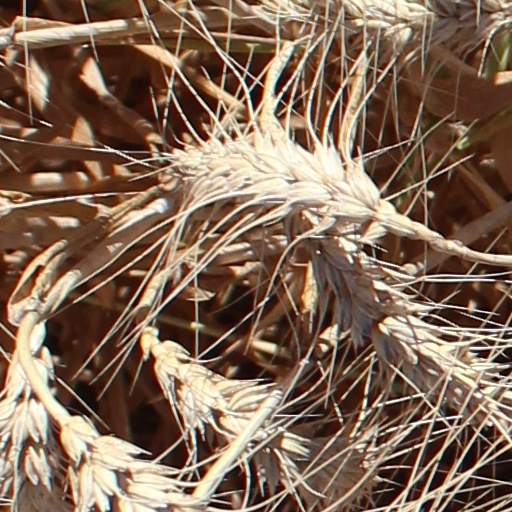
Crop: wheat